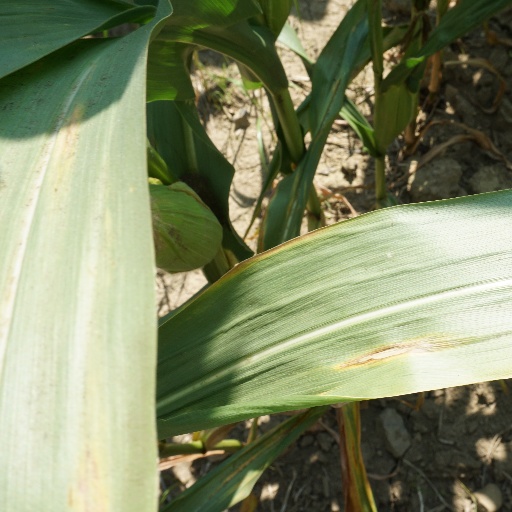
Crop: maize; corn